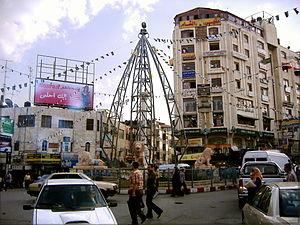
Ramallah est la capitale administrative de facto de l'Autorité palestinienne, située dans la zone de collines du centre de la Cisjordanie, à environ 15 km au nord de Jérusalem. L'altitude moyenne de la ville est de 900 m.